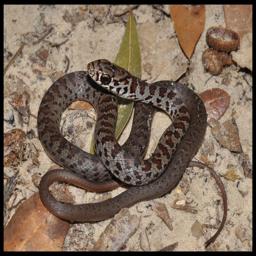
Animal: snakes